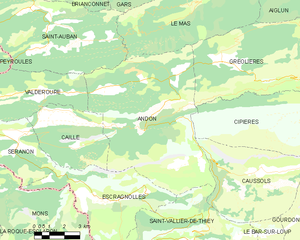
Carte des communes françaises: Andon